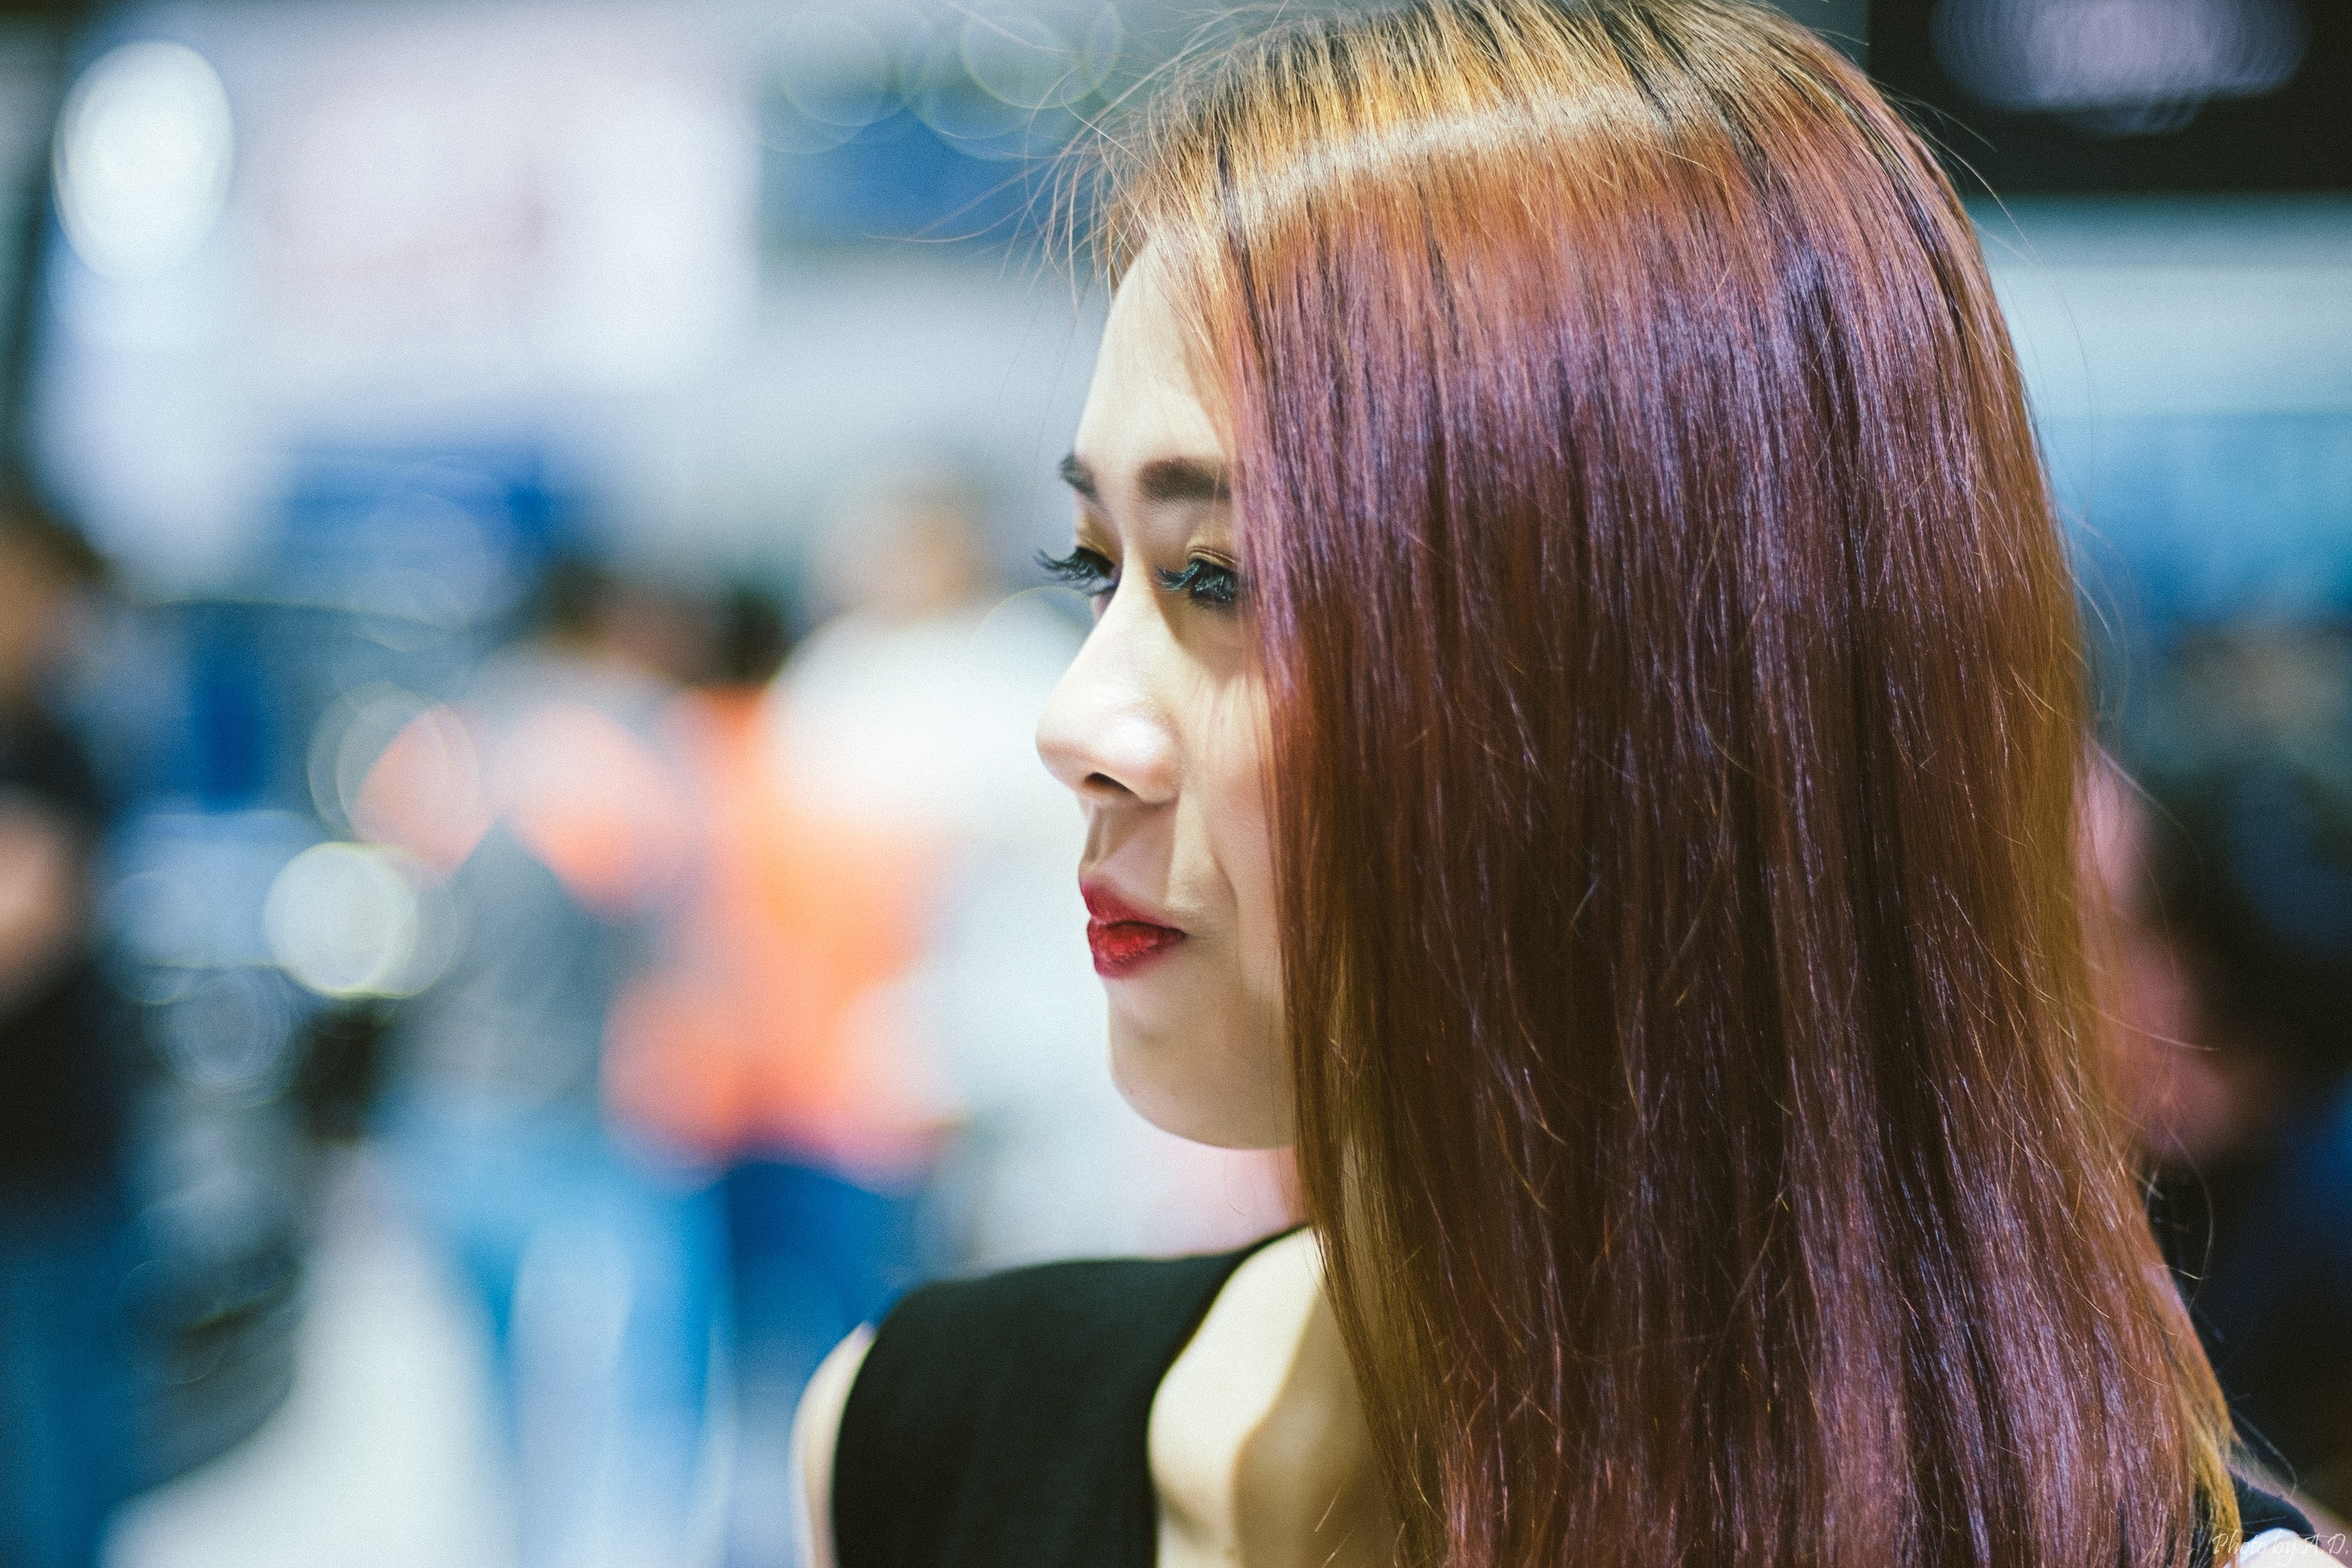
girl, hair, color, blue, hairstyle, long hair, face, eye, head, beauty, blond, brown hair